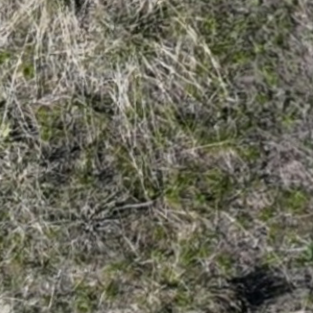
Month: may